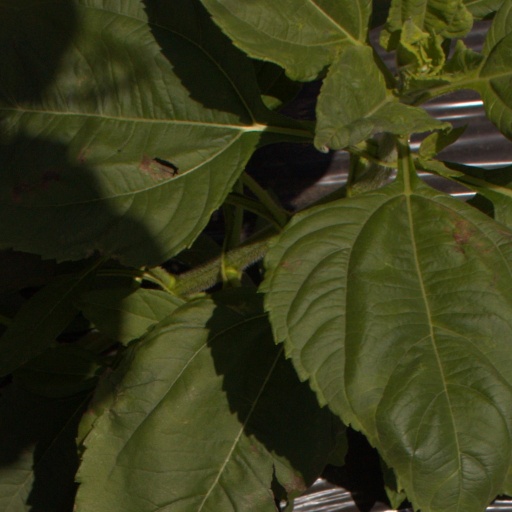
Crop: Jerusalem artichoke